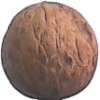
Label: walnut